Trinity College, Toronto

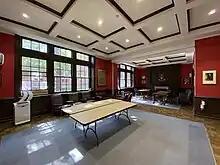
Divinity Common Room

In 1961, Trinity College completed a new multi-purpose building to its north-west, named after benefactor Gerald Larkin. The Trinity College quadrangle was completed in 1963, when a completed north wing enclosed the land. In 1979, a theater was added to the Larkin Building, named after Provost George Ignatieff, which quickly replaced Cartwright Hall as the primary forum for student drama.